Asylgade

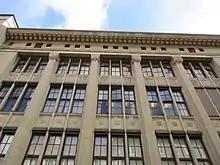
Asylgade 7 which was built for Landmandsbanken in 1914-16

The corner building at Asylgade 2 / Vingårdstræde 9 was built in 1797 for ship builder Lars Larsen. The corner building at Asylgade 8 / Dybensgade 1 was built by master builder Johan Diderich Backhausen (1771–1850) in 1796. Nest to it is a four-bay, four-storey building.